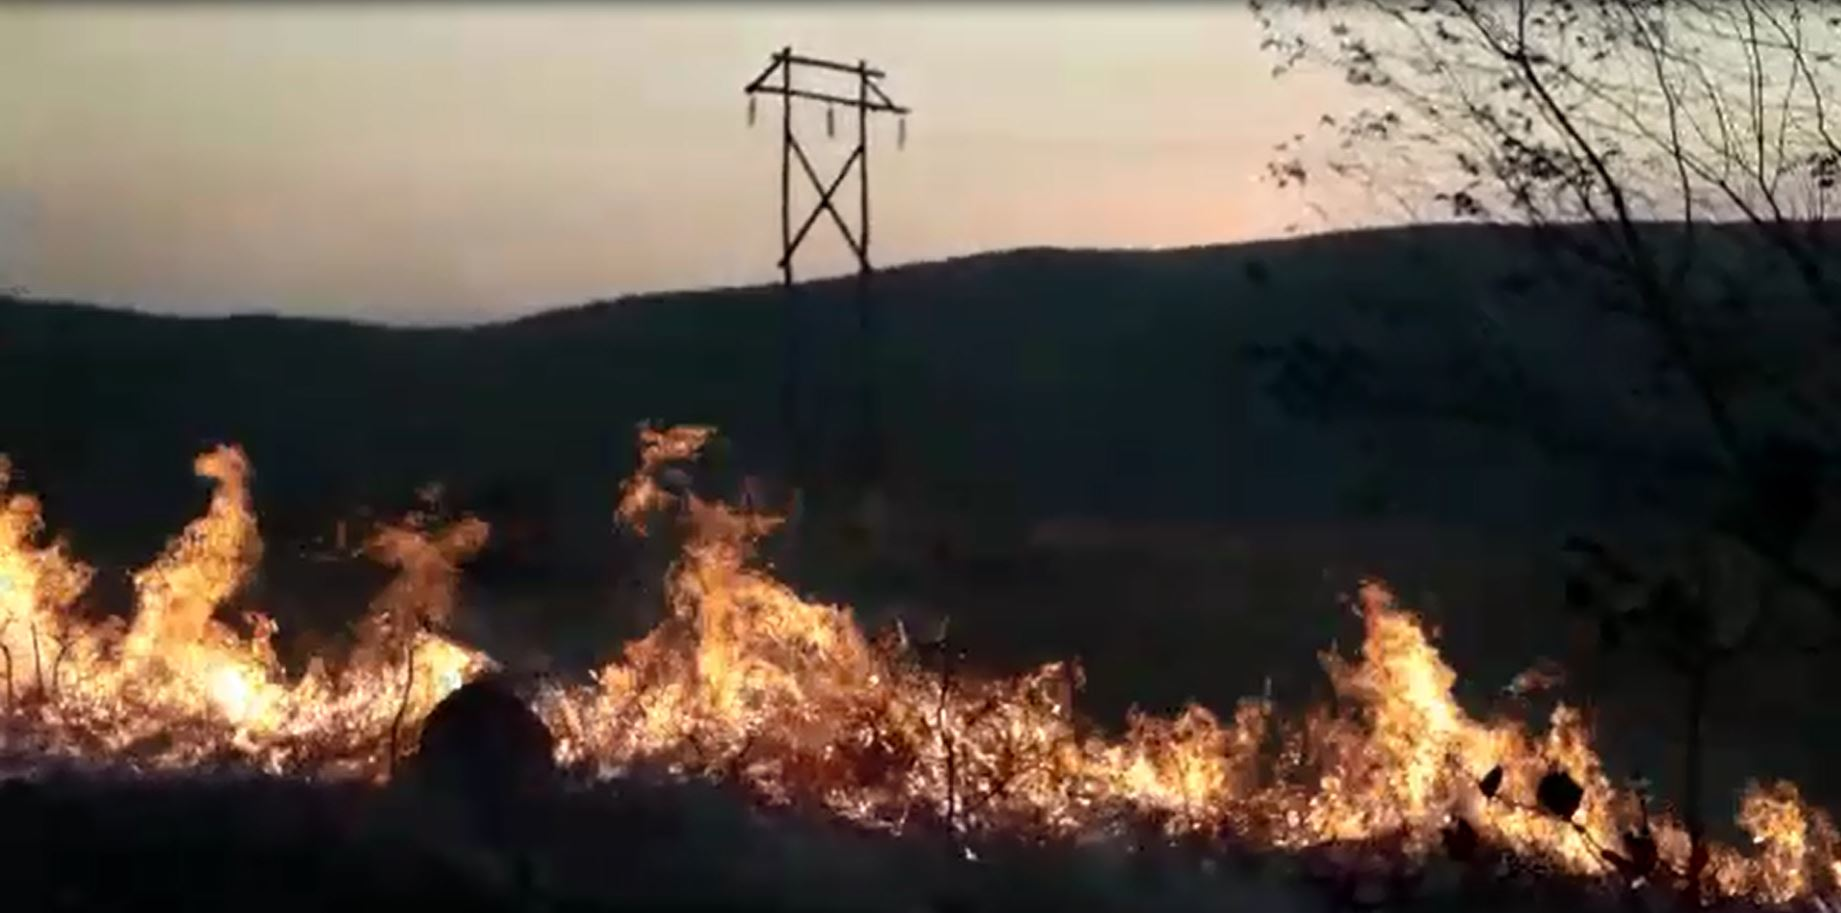
Fire: yes
Smoke: no